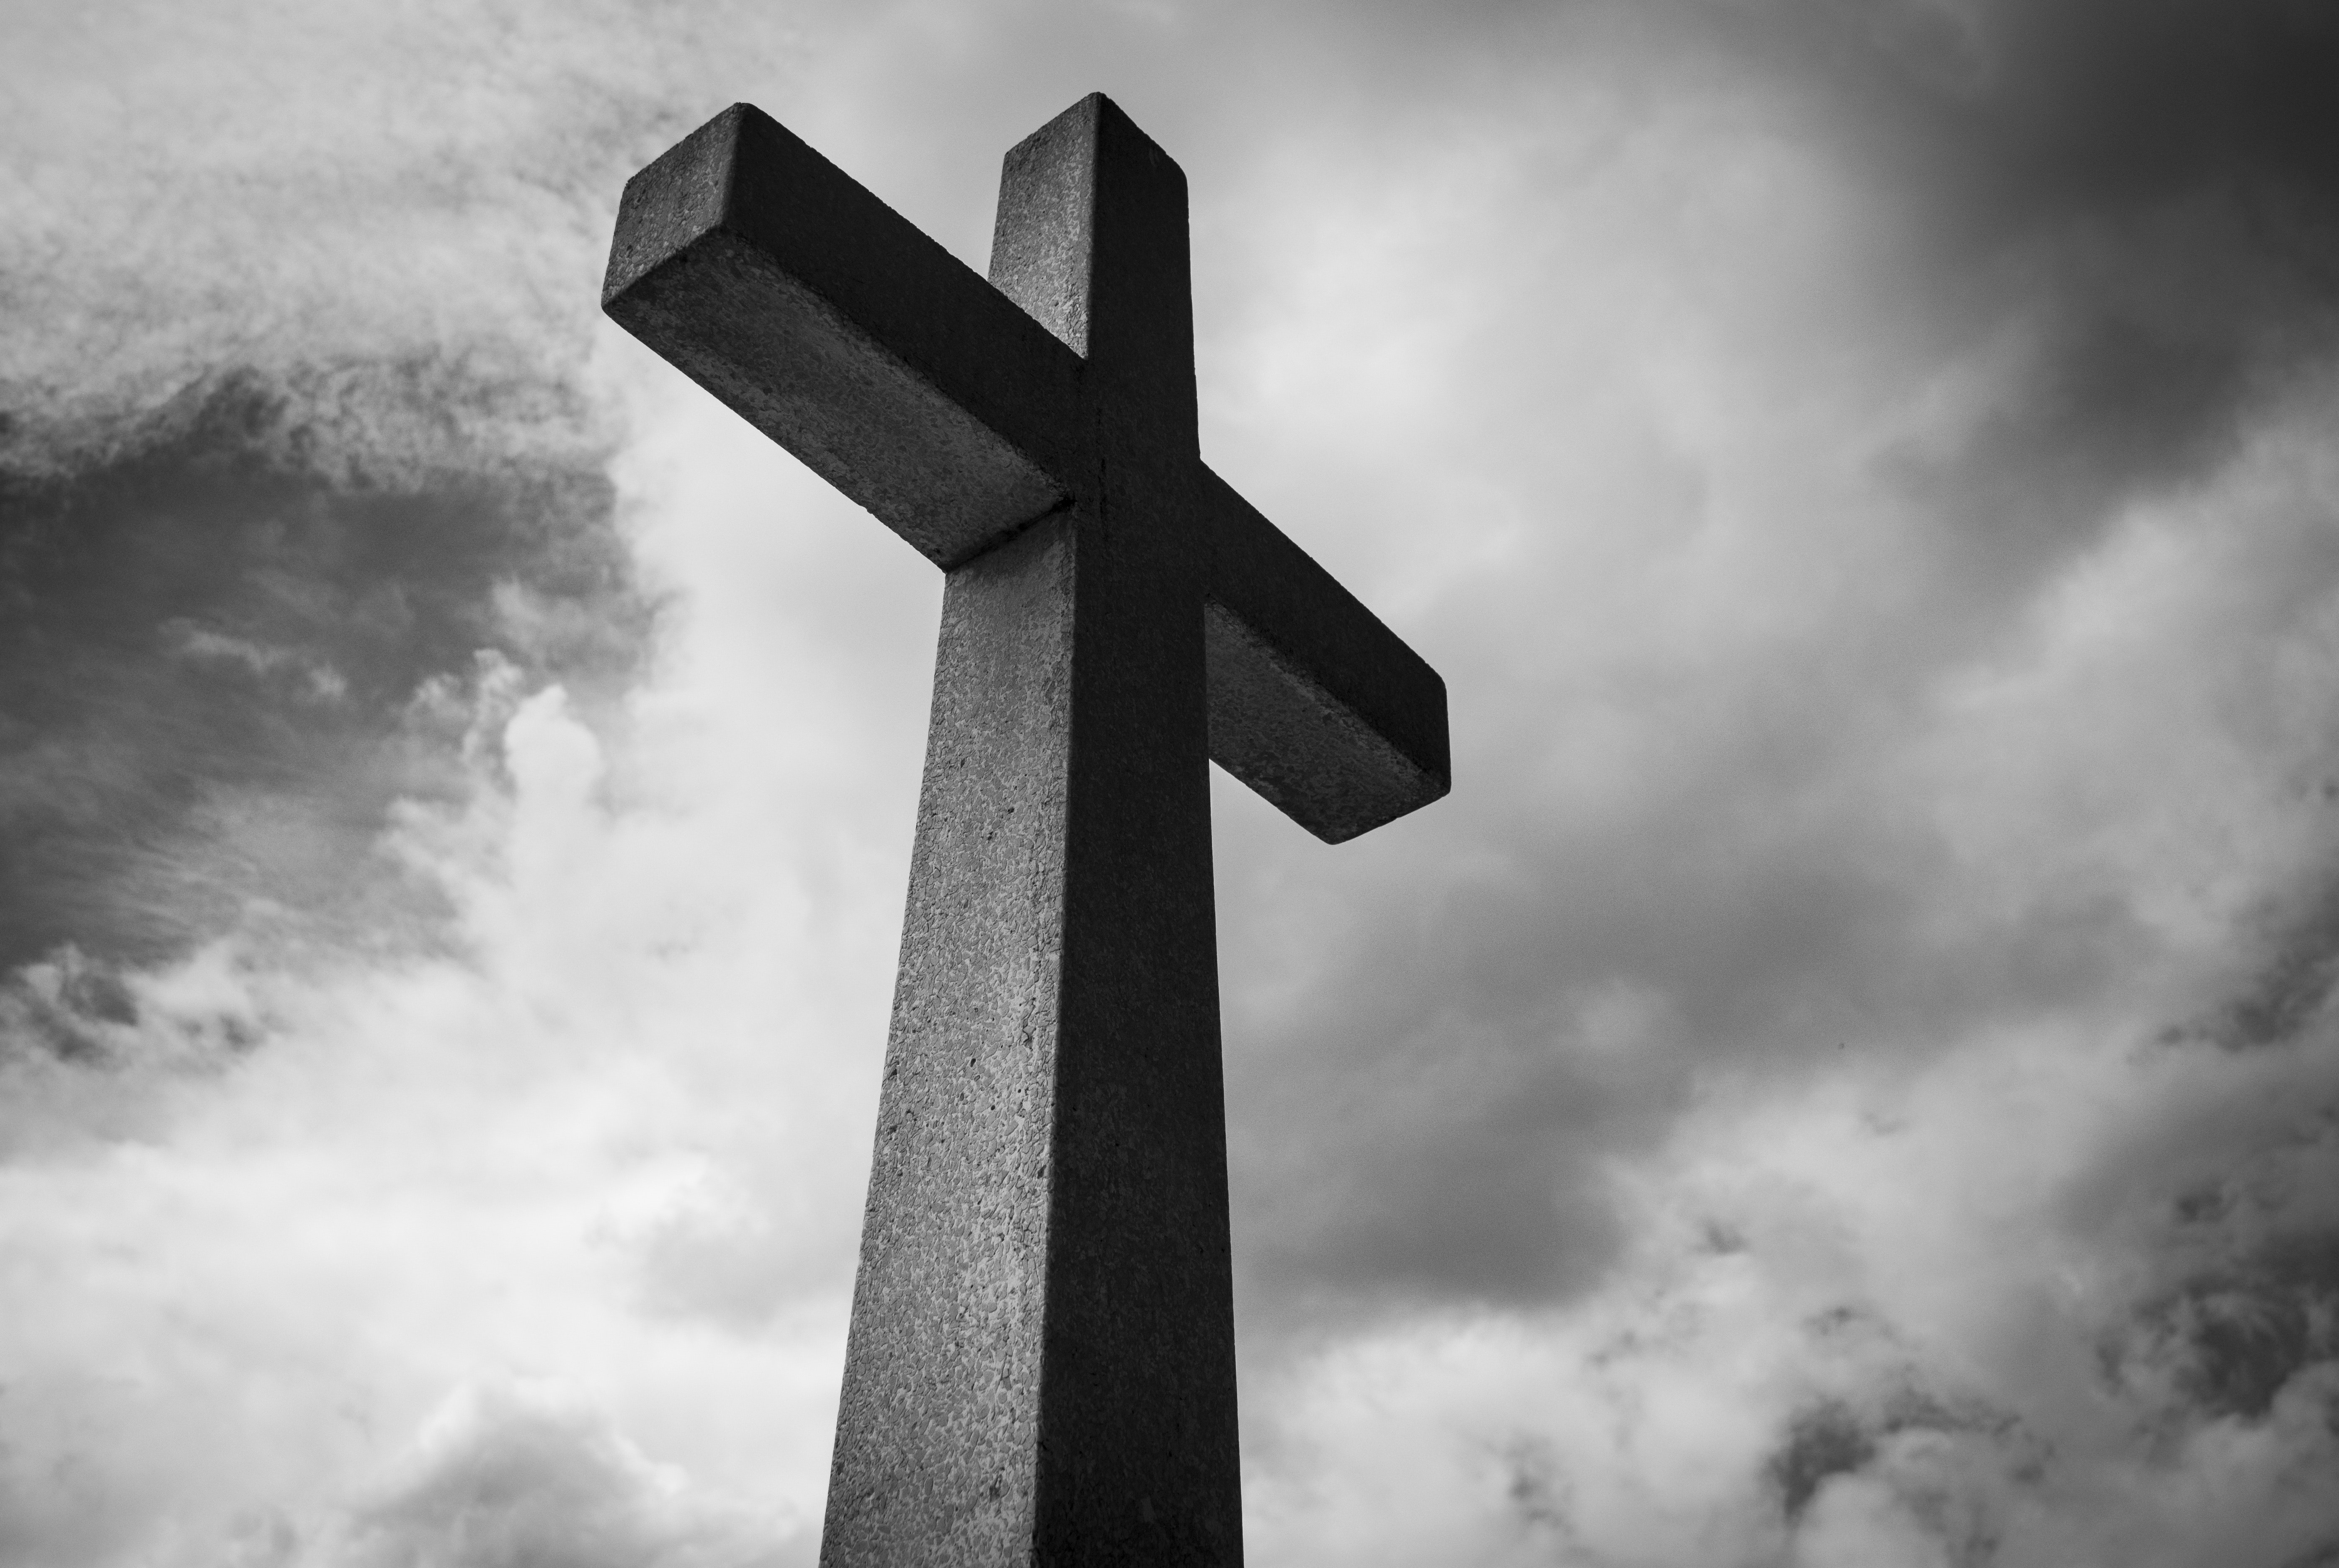
white, cross, sky, black, religious item, black and white, monochrome photography, monochrome, atmosphere, symbol, cloud, photography, stock photography, architecture, style, rock, meteorological phenomenon